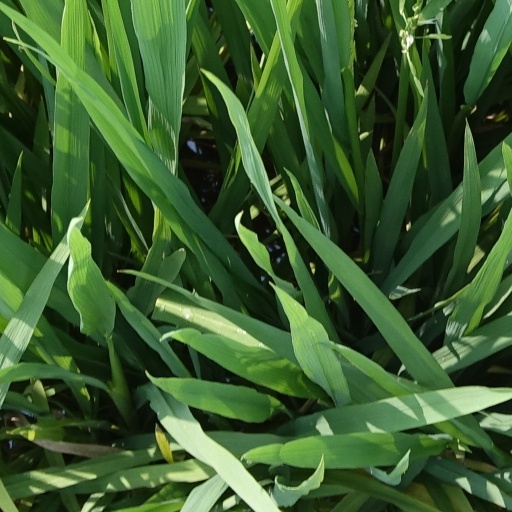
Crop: rice